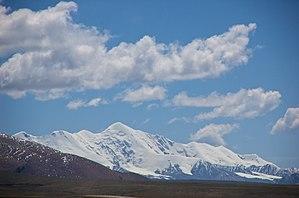
L'Amnye Machen est l'un des sommets les plus élevés du massif montagneux appelé Amnye Machen Shan. Ce massif, entouré par une grande boucle du cours supérieur du fleuve Jaune, est situé dans la région sud-est de l'ancienne province tibétaine de l'Amdo, aujourd'hui district de Maqên placée sous la juridiction de la Préfecture autonome tibétaine de Golog dans la province chinoise du Qinghai. Il constitue l'extrémité orientale de la chaîne des monts Kunlun.
Mario Biondi est un écrivain, un poète, un critique littéraire, un journaliste et un traducteur italien.